Josh Nelson

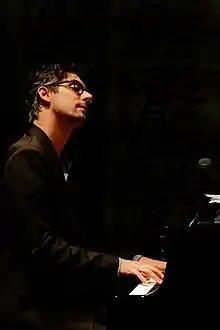
Josh Nelson at Japan 2013

Nelson produced his independent debut album "First Stories" at age 19. His second album, "Anticipation", was released in 2004 with all his compositions. In 2007, Nelson signed with the jazz label Native Language Music and released his third album, "Let It Go", with guests Seamus Blake, Sara Gazarek, and Anthony Wilson. His fourth album, "I Hear a Rhapsody", was released in 2009 with Nelson's compositions, interpretations of standards, and reinventions of rock songs. In 2011, he released his fifth album, "Discoveries", which was influenced by the writings of Jules Verne, H.G. Wells, and Nikola Tesla.